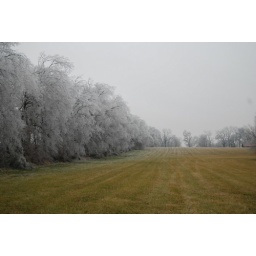
Tree Line along the side of the field by the house